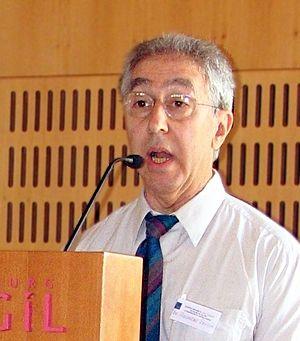
Alexander Berzin, né le 10 décembre 1944 à Paterson dans le New Jersey, est un écrivain et un chercheur américain, tibétologue spécialisé dans le domaine du bouddhisme tibétain.